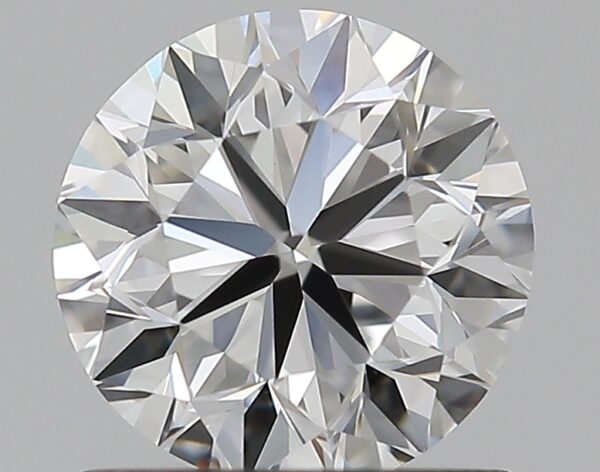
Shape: round
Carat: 0.9
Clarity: VS1
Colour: E
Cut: VG
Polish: EX
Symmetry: EX
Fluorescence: F
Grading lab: GIA
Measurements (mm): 5.98 x 6.01 x 3.88